Arrol-Johnston

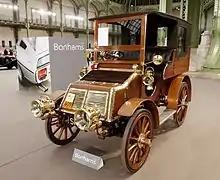
3-cylinder car from 1904, on display in Paris.

In 1905 the company's name was changed to the Arrol-Johnston Car Company Ltd. They had a 4.5-acre well-equipped factory in Paisley, and it was said they made everything there for their vehicles excepting a few specialised items such as springs, tyres and lamps - they even made their own magnetos. In the same year, the company introduced a 3023cc "12/15hp" model of more modern appearance; this, however, still used an opposed-piston engine producing 12 bhp at 800rpm and 15 bhp at 1100rpm. There was also a three-cylinder version of the dogcart; this was an uncouth 16 hp with the centre cylinder being of greater bore than the outer two. A 1905 Dogcart with solid wooden disc wheels still survives in Khartoum, inside the Sudan national museum, where it was supplied as a searchlight tender for the Sirdar of Egypt.